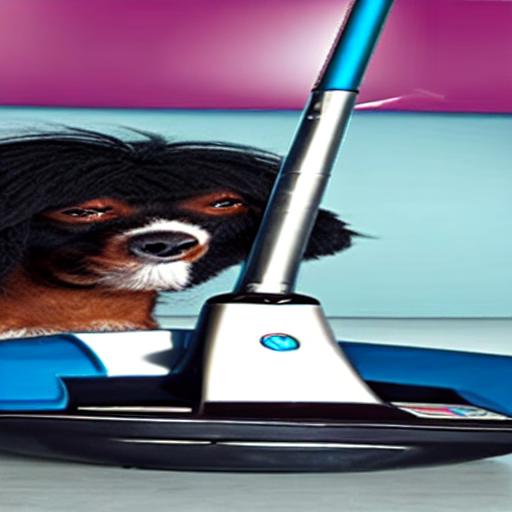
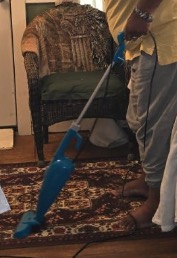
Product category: items_vacuum
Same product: no